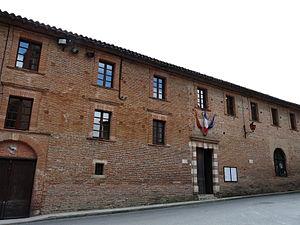
La mairie de Rieux-Volvestre, Haute-Garonne, France.
Rieux-Volvestre, Rieux avant 2009, est une commune française située dans le département de la Haute-Garonne en région Occitanie.